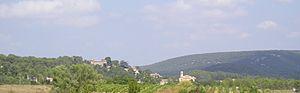
Dans l'Hérault, Montarnaud vu du sud et de la route D111E (à 1,5 km environ de l'église)
Montarnaud est une commune française située dans le département de l'Hérault en région Occitanie, à une quinzaine de kilomètres de Montpellier.